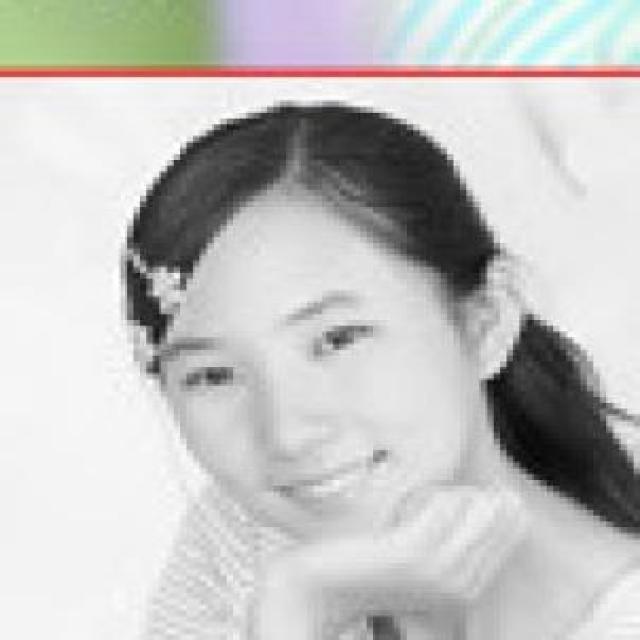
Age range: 13-20